Carlisle Indian Industrial School

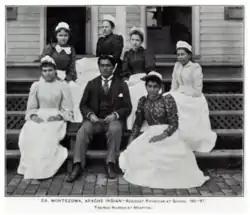
Dr. Carlos Montezuma was drawn to the noble experiment at Carlisle, and served as resident physician from 1895 to 1897.

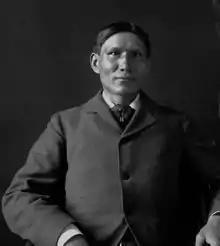
Dr. Charles Eastman was a frequent visitor and lecturer at Carlisle. 1897

Carlisle was also home to Dickinson College, less than two miles from the Carlisle Indian School, America's 16th oldest college. Dickinson College and the Carlisle Indian School collaboration began when Dr. James Andrew McCauley, President of Dickinson College, led the first worship service at the Indian School in 1879. It was Mrs. Pratt who had initiated the contact between the Indian School and Dickinson. Upon Pratt's absence one Sunday, Mrs. Pratt wrote to President McCauley and requested his aid as a minister which he graciously accepted. The relationship did not stop there with Richard Pratt noting that, "from that time forward Dr. McCauley became an advisor and most valued friend to the school.".